Metacomet-Monadnock Trail

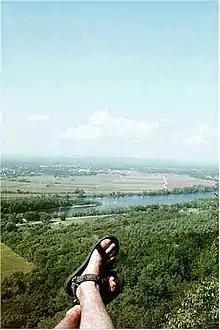
View from Mount Holyoke ledges

The trail is blazed with white rectangles. It is regularly maintained, and is considered easy hiking, with sections of rugged and moderately difficult hiking along the Holyoke and Mount Tom ranges. Mount Monadnock is regarded as a challenging hike for novice hikers during favorable weather conditions. Guidebooks recommend hikers take a map and compass. Hikers should contact the Berkshire Section of the AMC or review on-line updates for the latest trail relocations. As the crow flies, the M&M Trail route is never more than a mile or two from a public road; however, cliffs and steep terrain on the Metacomet Ridge and on Mount Monadnock and other peaks make access much more difficult in some areas. There are several primitive lean-tos and campsites, and a few state park campsites with facilities along the trail. However, camping is discouraged in many areas. Campfires are generally prohibited, except in established fire rings in state park campgrounds. Trail descriptions are available from a number of commercial and non-commercial sources, and a complete guidebook with topographic maps is published by the Appalachian Mountain Club.